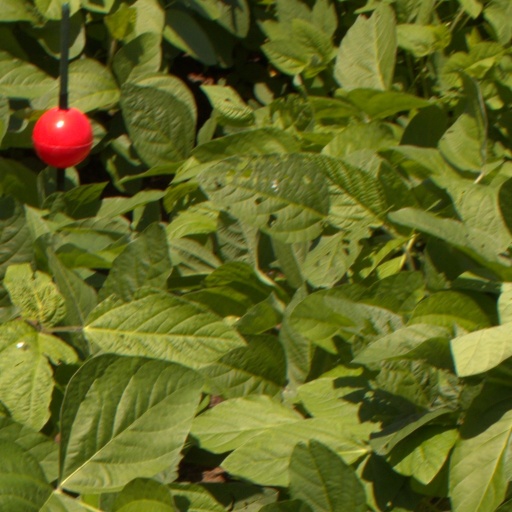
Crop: soybean